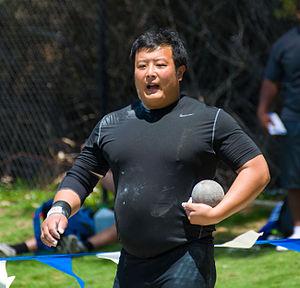
Zhang Jun est un athlète chinois spécialiste du lancer du poids. Il est l'actuel détenteur du record de Chine en plein air et du record d'Asie en salle.